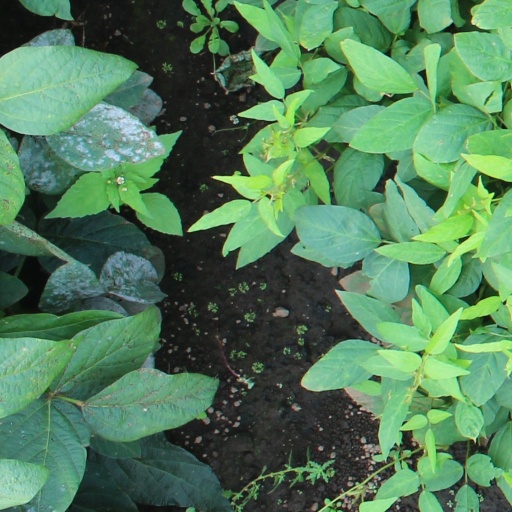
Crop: soybean